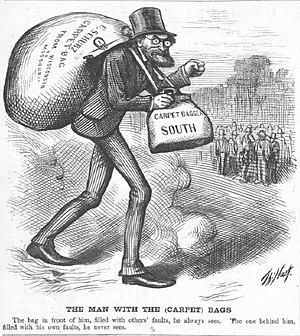
Un profiteur de guerre est une personne physique ou morale qui, de manière légale, spéculative ou délictueuse, tire un enrichissement personnel d'un conflit armé.
Carpetbagger est un terme péjoratif désignant un individu originaire du Nord des États-Unis venu s'installer dans le Sud lors de la Reconstruction qui suivit la guerre de Sécession, avec l'intention de profiter de la situation confuse du pays. Ces migrants étaient des profiteurs de guerre et les caricatures les représentaient arrivant dans le Sud avec leurs affaires emballées dans des sacs faits de la matière dont on fabriquait les tapisseries ou tapis.